Yuri Nikulin

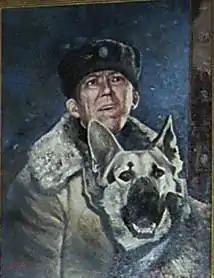
Nikulin in "Come Here, Mukhtar!", 1965

Nikulin was drafted to the Red Army on 18 November 1939, at the age of 17. In December he was sent to the Winter War with Finland in an anti-aircraft battery near Sestroretsk. During fights at the Mannerheim Line he served as a wireman and once was ordered to lay 2 km of wire from reels on a backpack in -30 °C weather. On that night he was so exhausted after the mission that he fell asleep in the snow, fortunately rescued by the border patrol. He suffered from severe frostbite and for the rest of his life his legs froze easily. Upon recovery he returned to his division.